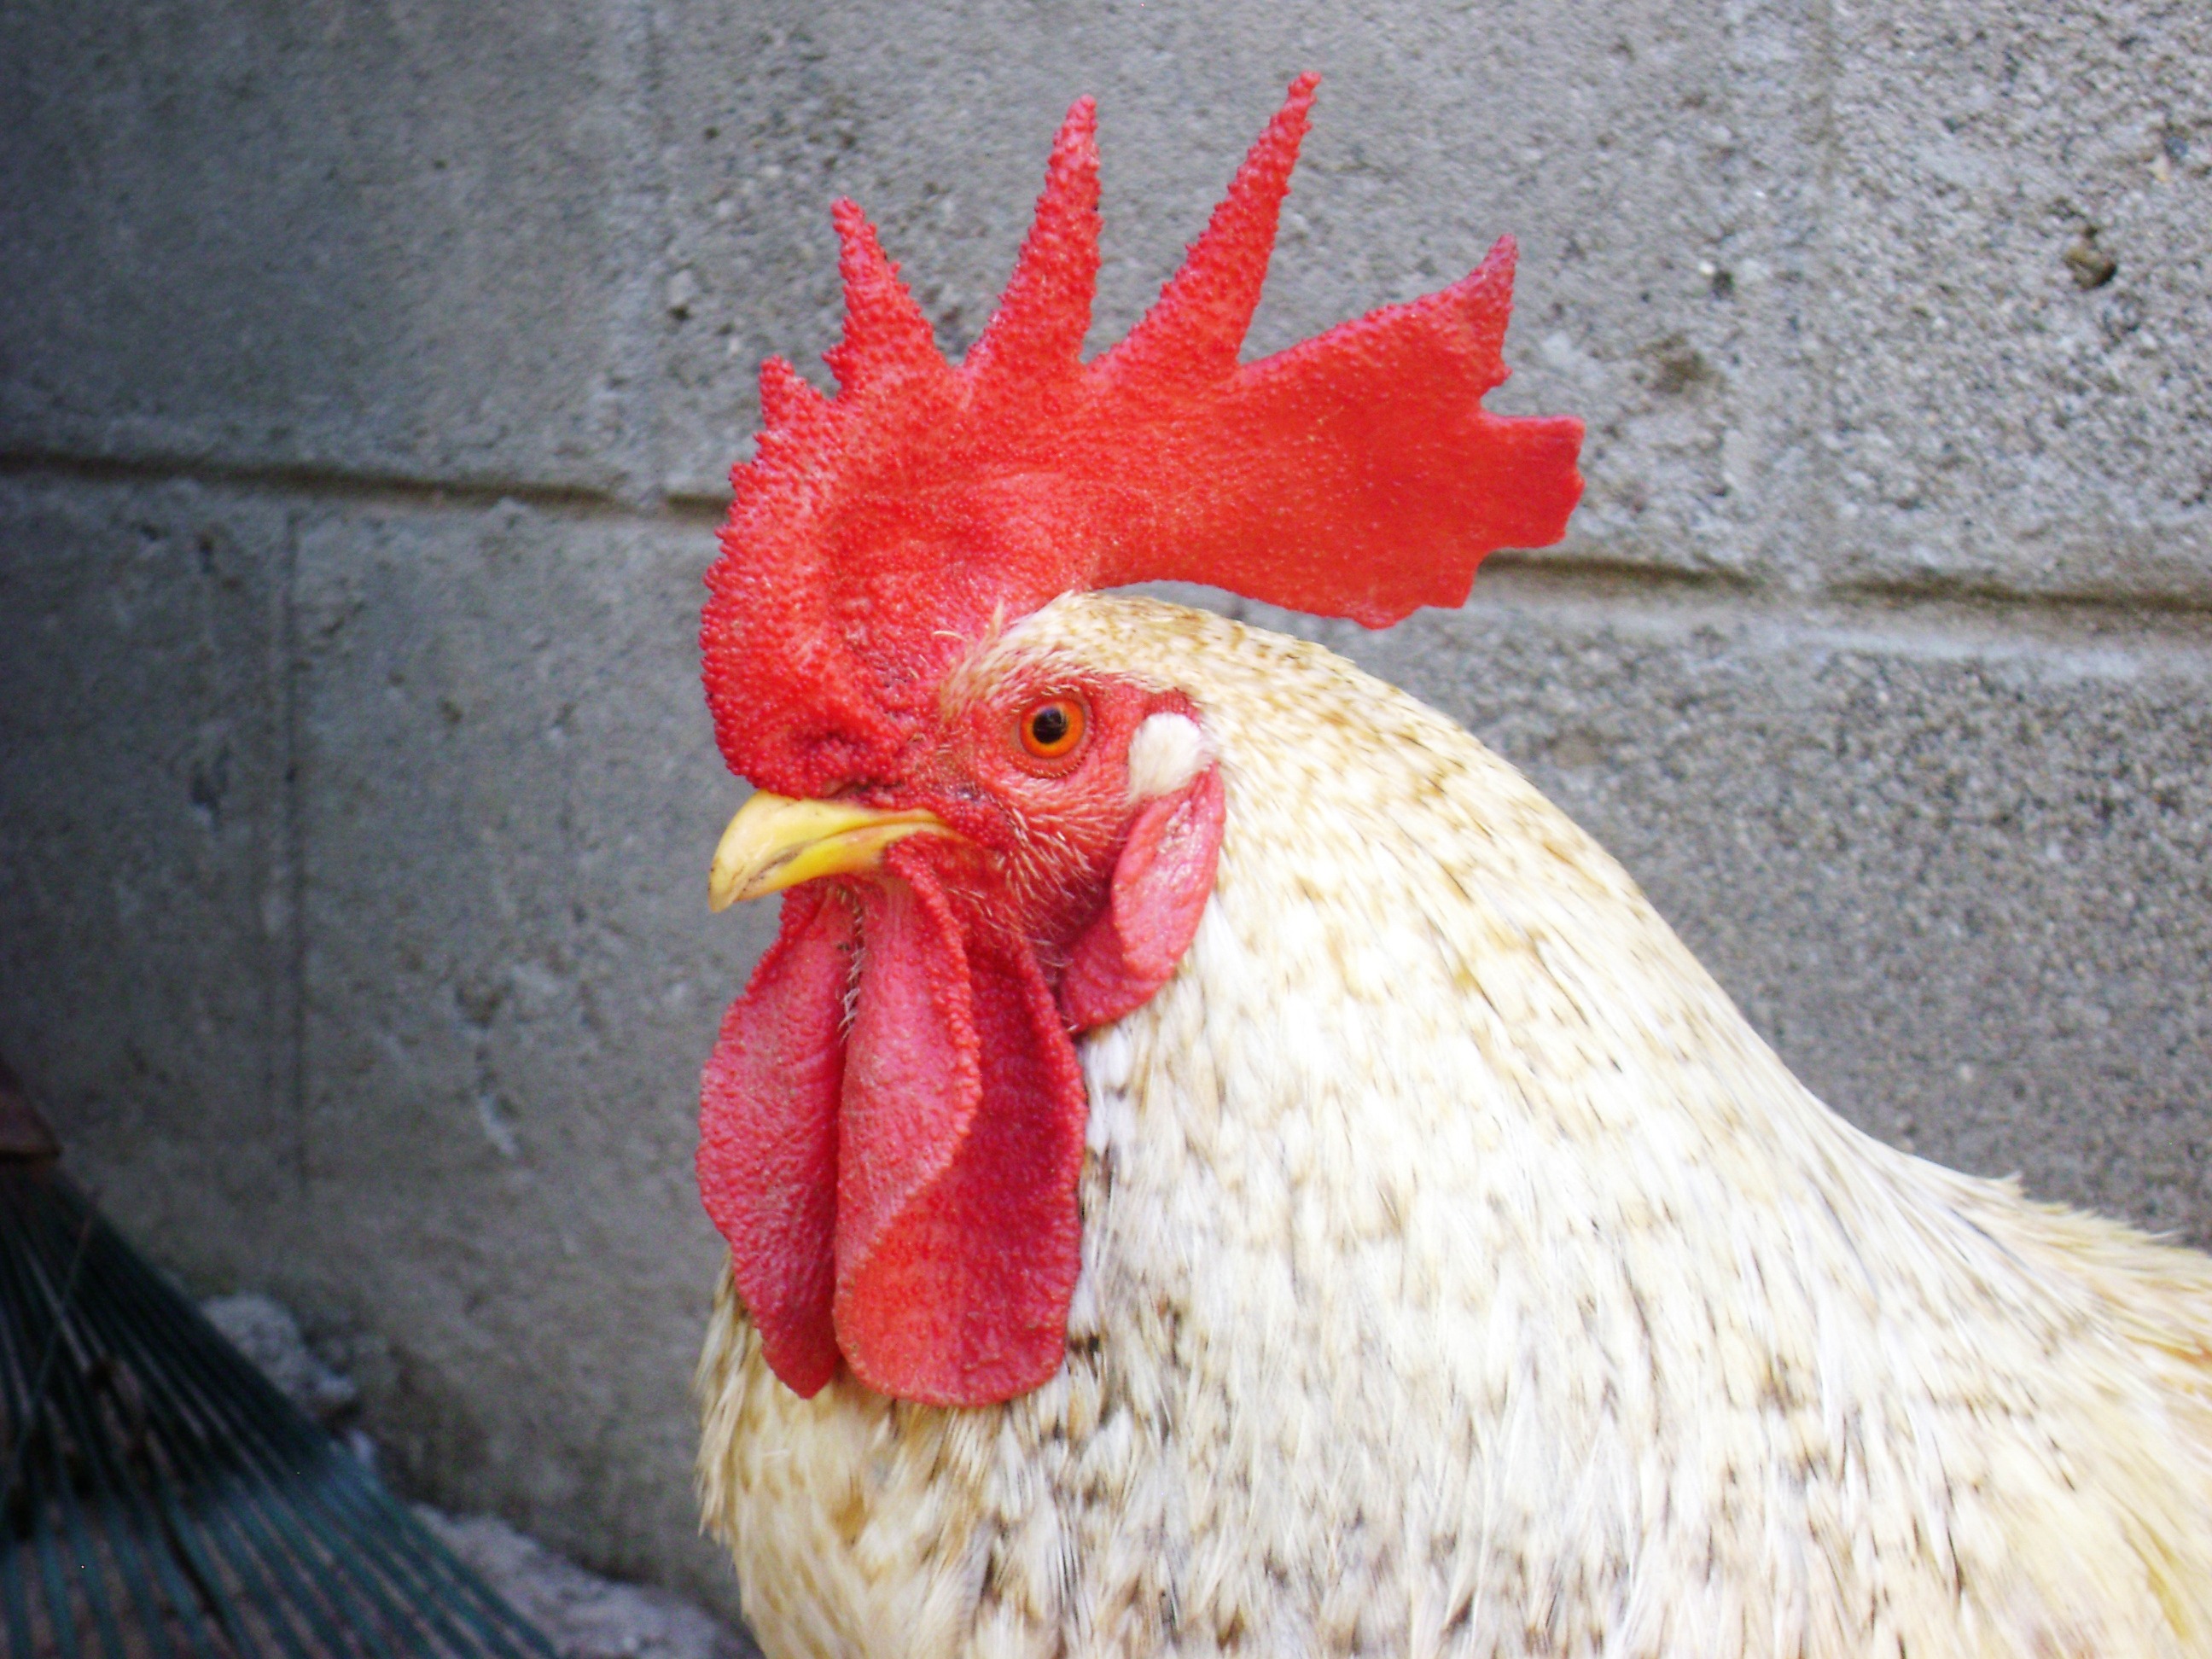
bird, wing, red, beak, chicken, fowl, fauna, rooster, poultry, crest, gallo, galliformes, vertebrate, phasianidae, comb